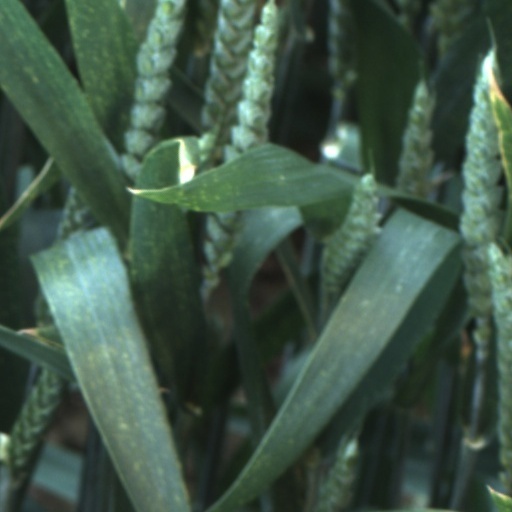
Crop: wheat